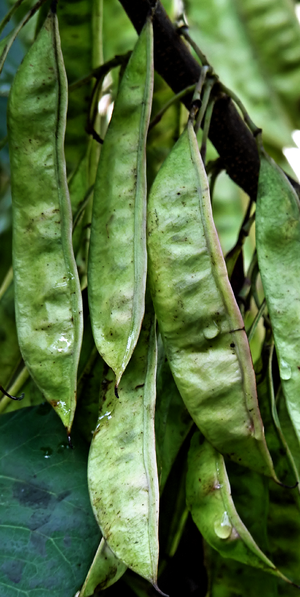
Causses (haricots) de l'arbre de Judée